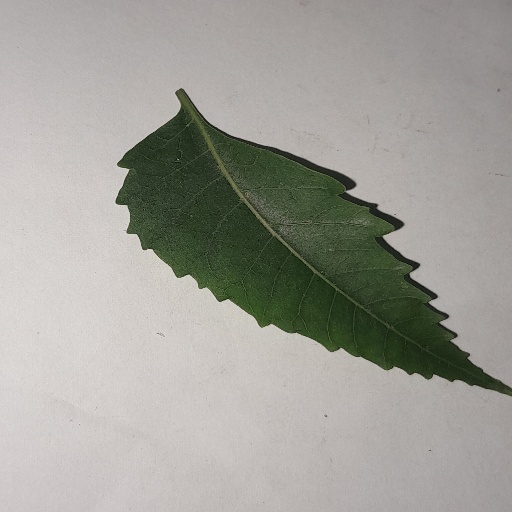
Species: Neem
Leaf condition: Healthy Leaf